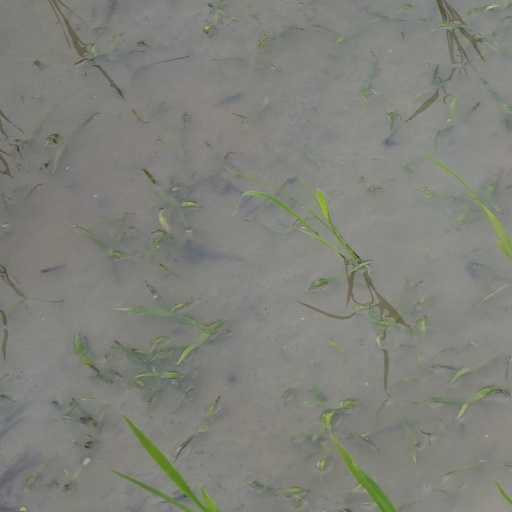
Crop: rice